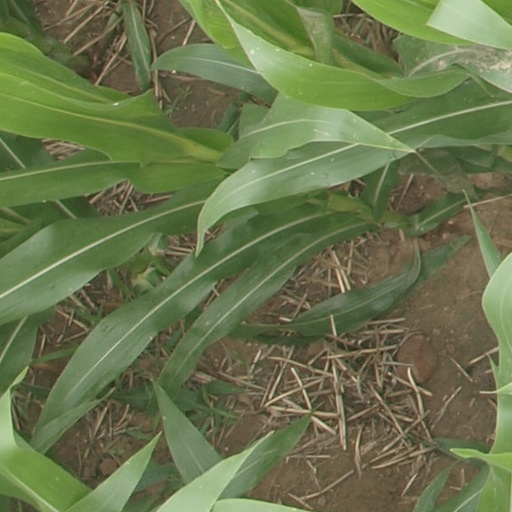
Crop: maize; corn